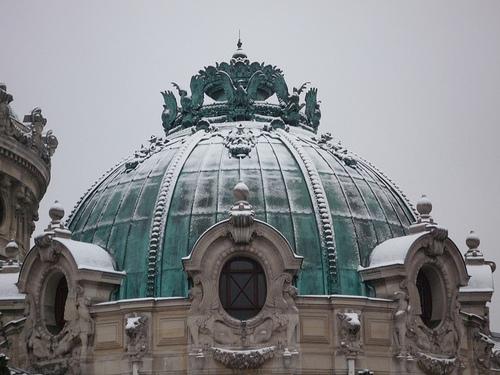
Weather: snow or frosty